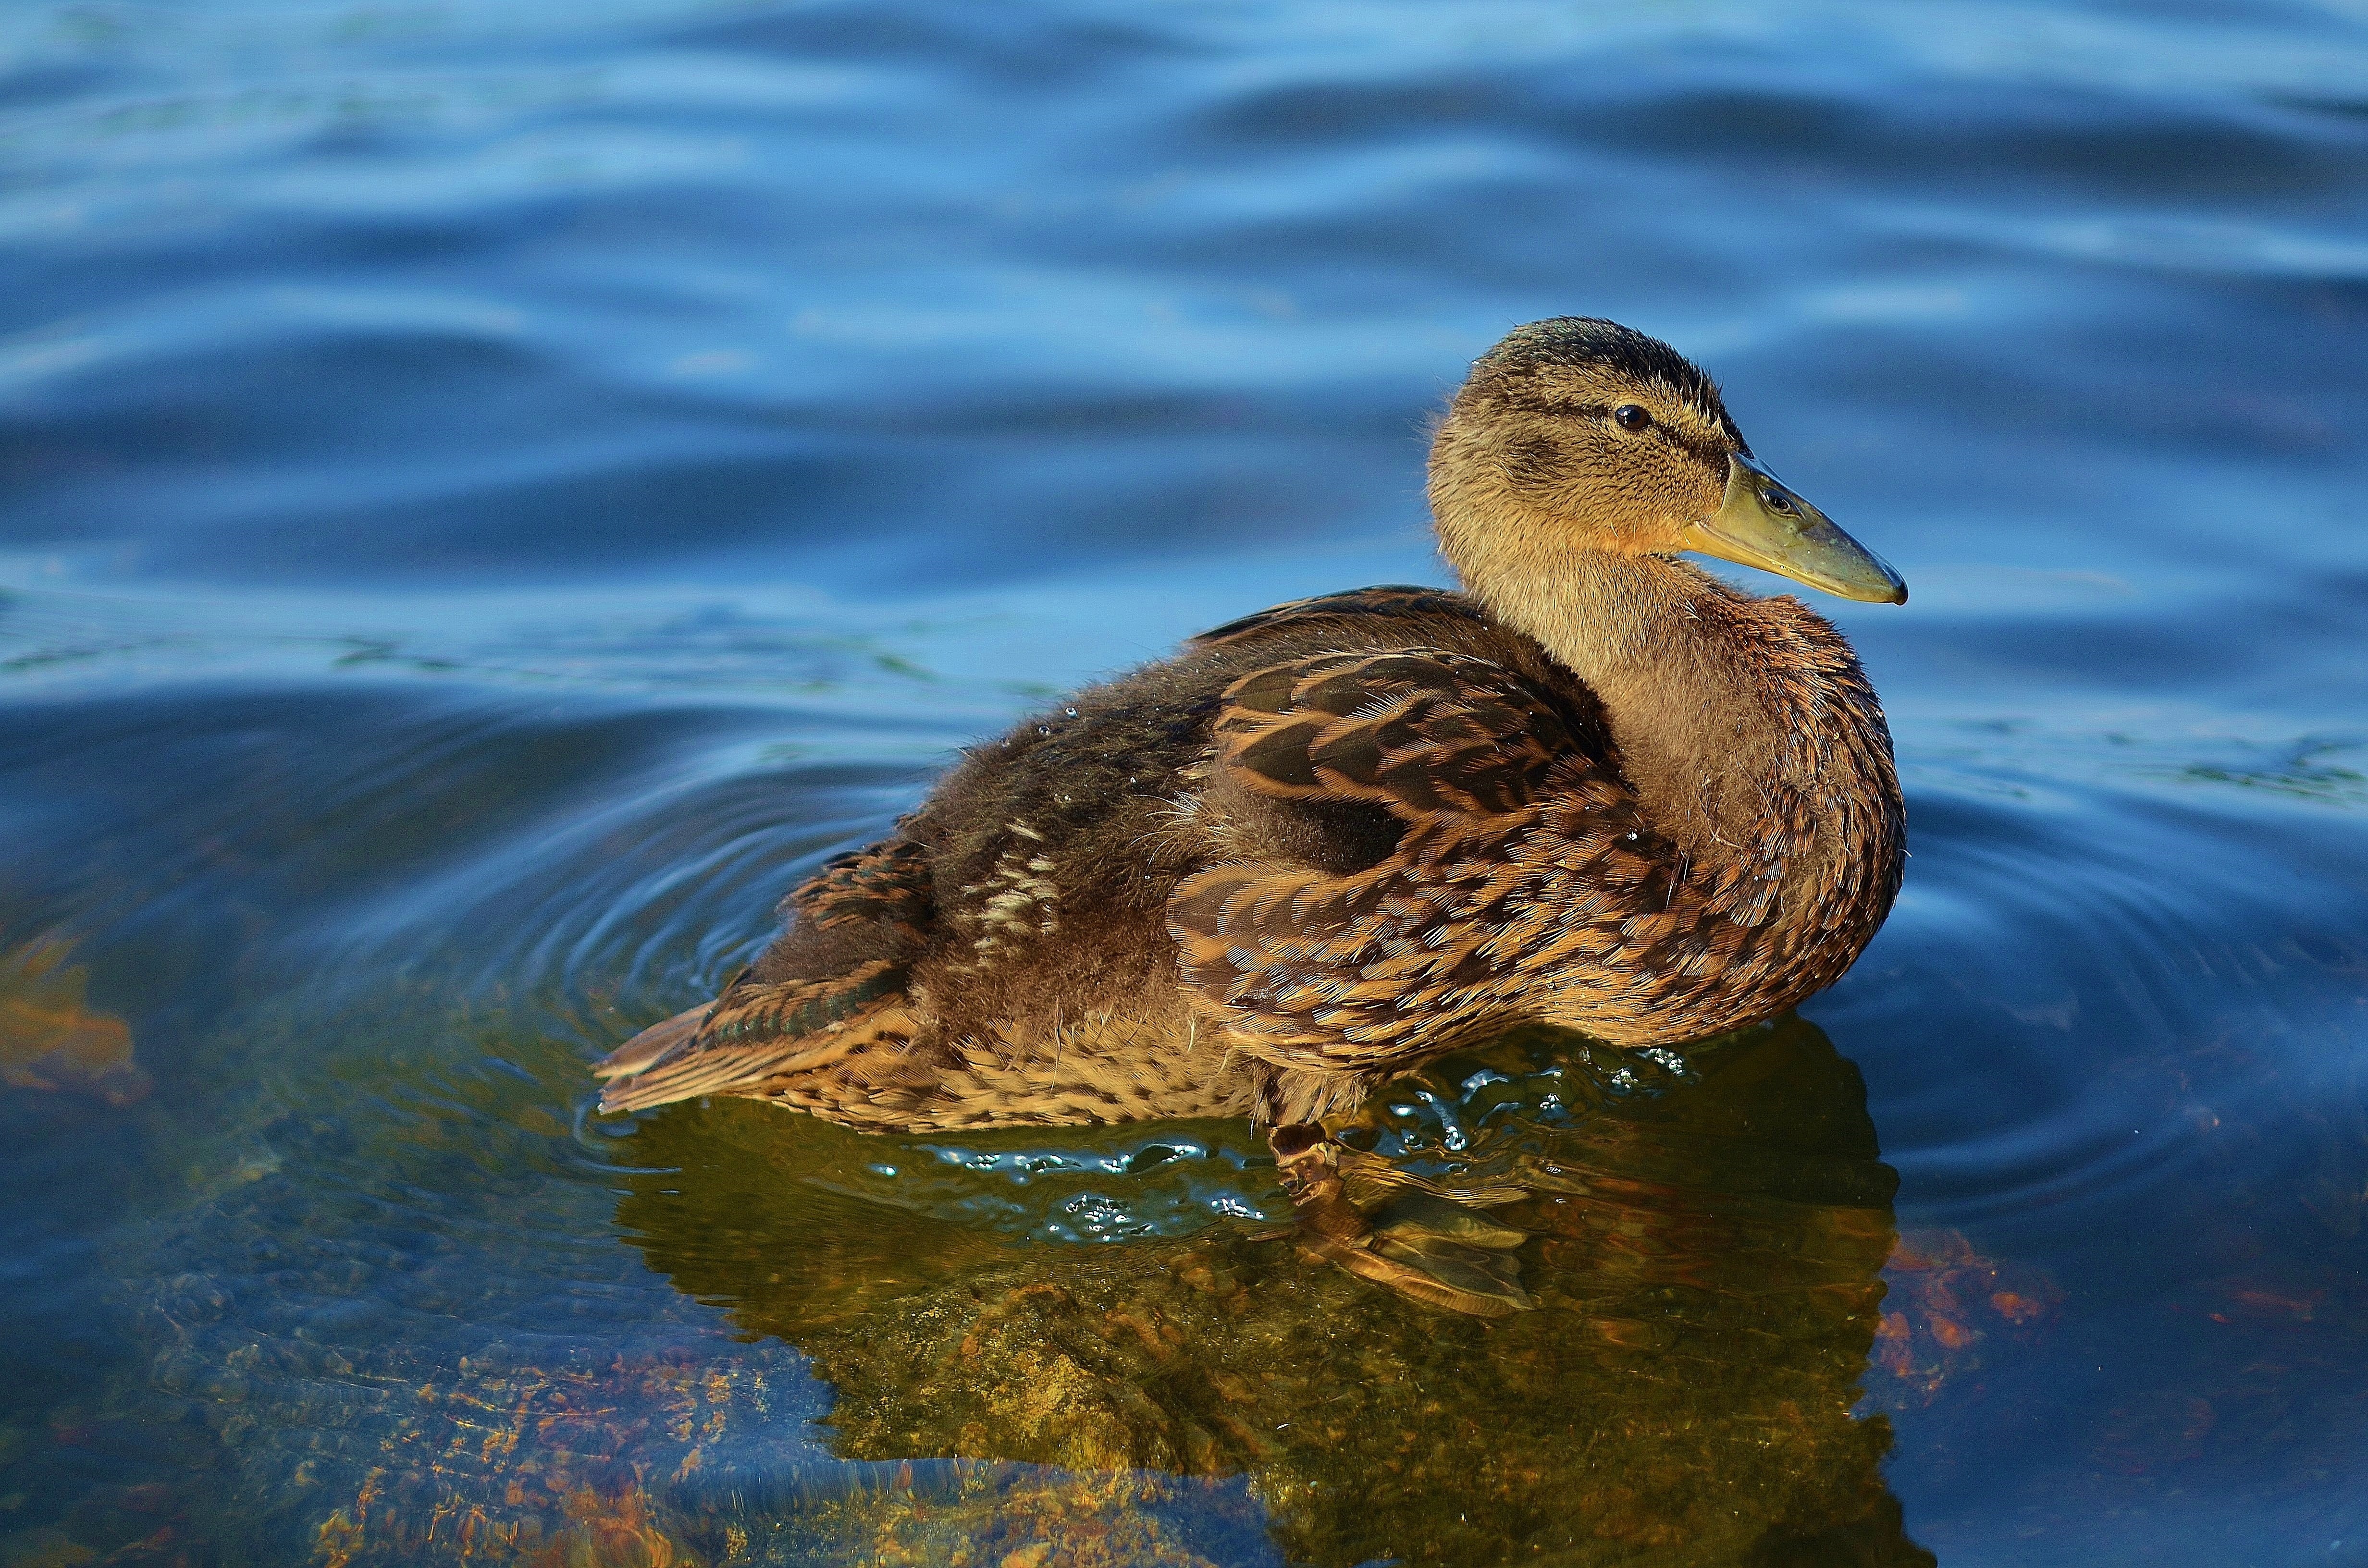
sea, water, nature, bird, wing, animal, cute, wildlife, wild, reflection, beak, fauna, duck, vertebrate, ducks, waterfowl, water bird, mallard, mergus, duck bird, ducks geese and swans, seaduck